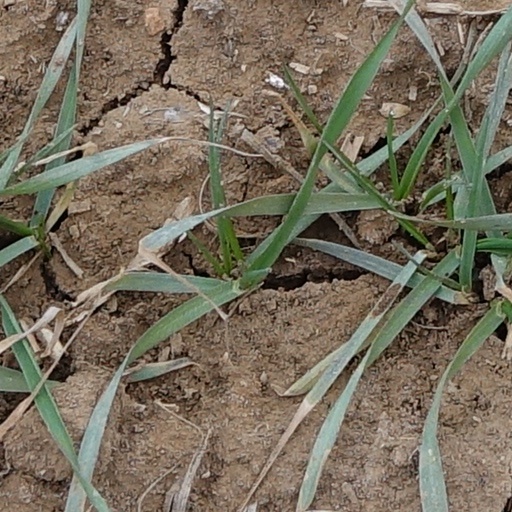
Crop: wheat